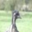
Label: bird